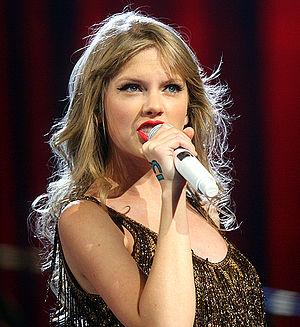
It girl ou It-girl est un terme anglais, qui désigne une femme qui suscite l'attention des médias de façon souvent subite et parfois temporaire. Dans ce mot, « It » est un pronom complément direct neutre singulier anglais qu'on peut traduire par « le » ou bien « ça ». Une it-girl est donc une « fille qui le possède » ou une « fille qui a ça ». « Ça » étant quelque chose d'indéfinissable et de magnétique, une spécificité, une qualité d'ordre physique, intellectuel ou moral, une attitude, un style, qui fait que l'attention du plus grand nombre se polarise sur elle. L'origine de cet engouement vient souvent d'un événement dans la vie de cette personne, ou d'une de ses activités.